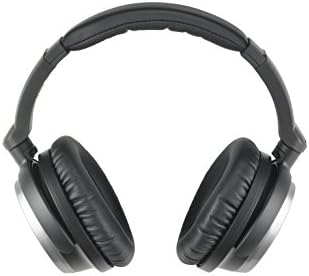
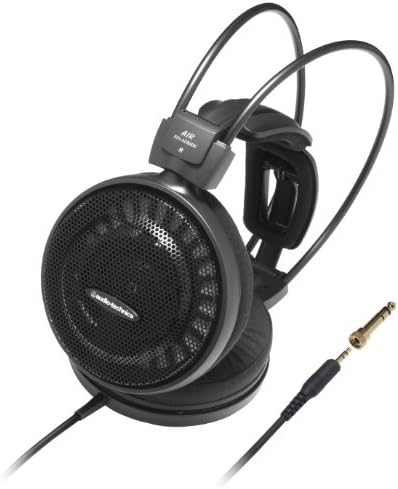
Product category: headphones
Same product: no